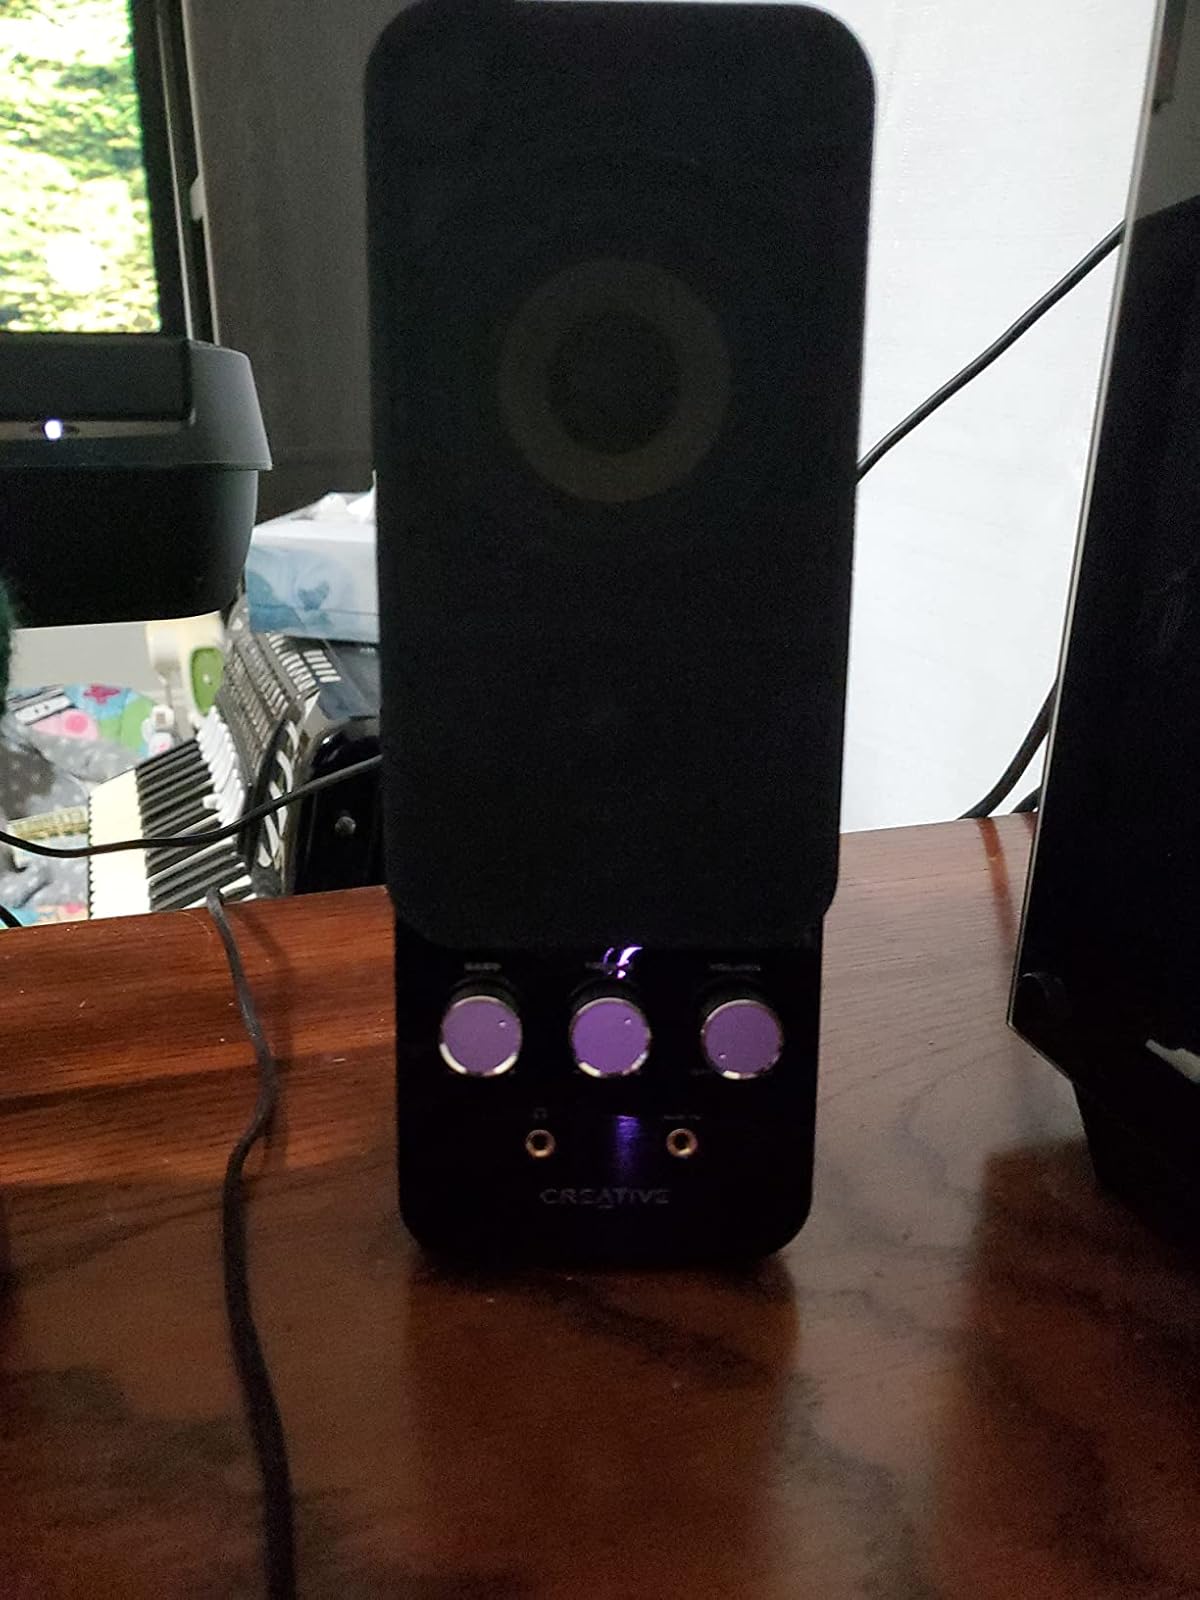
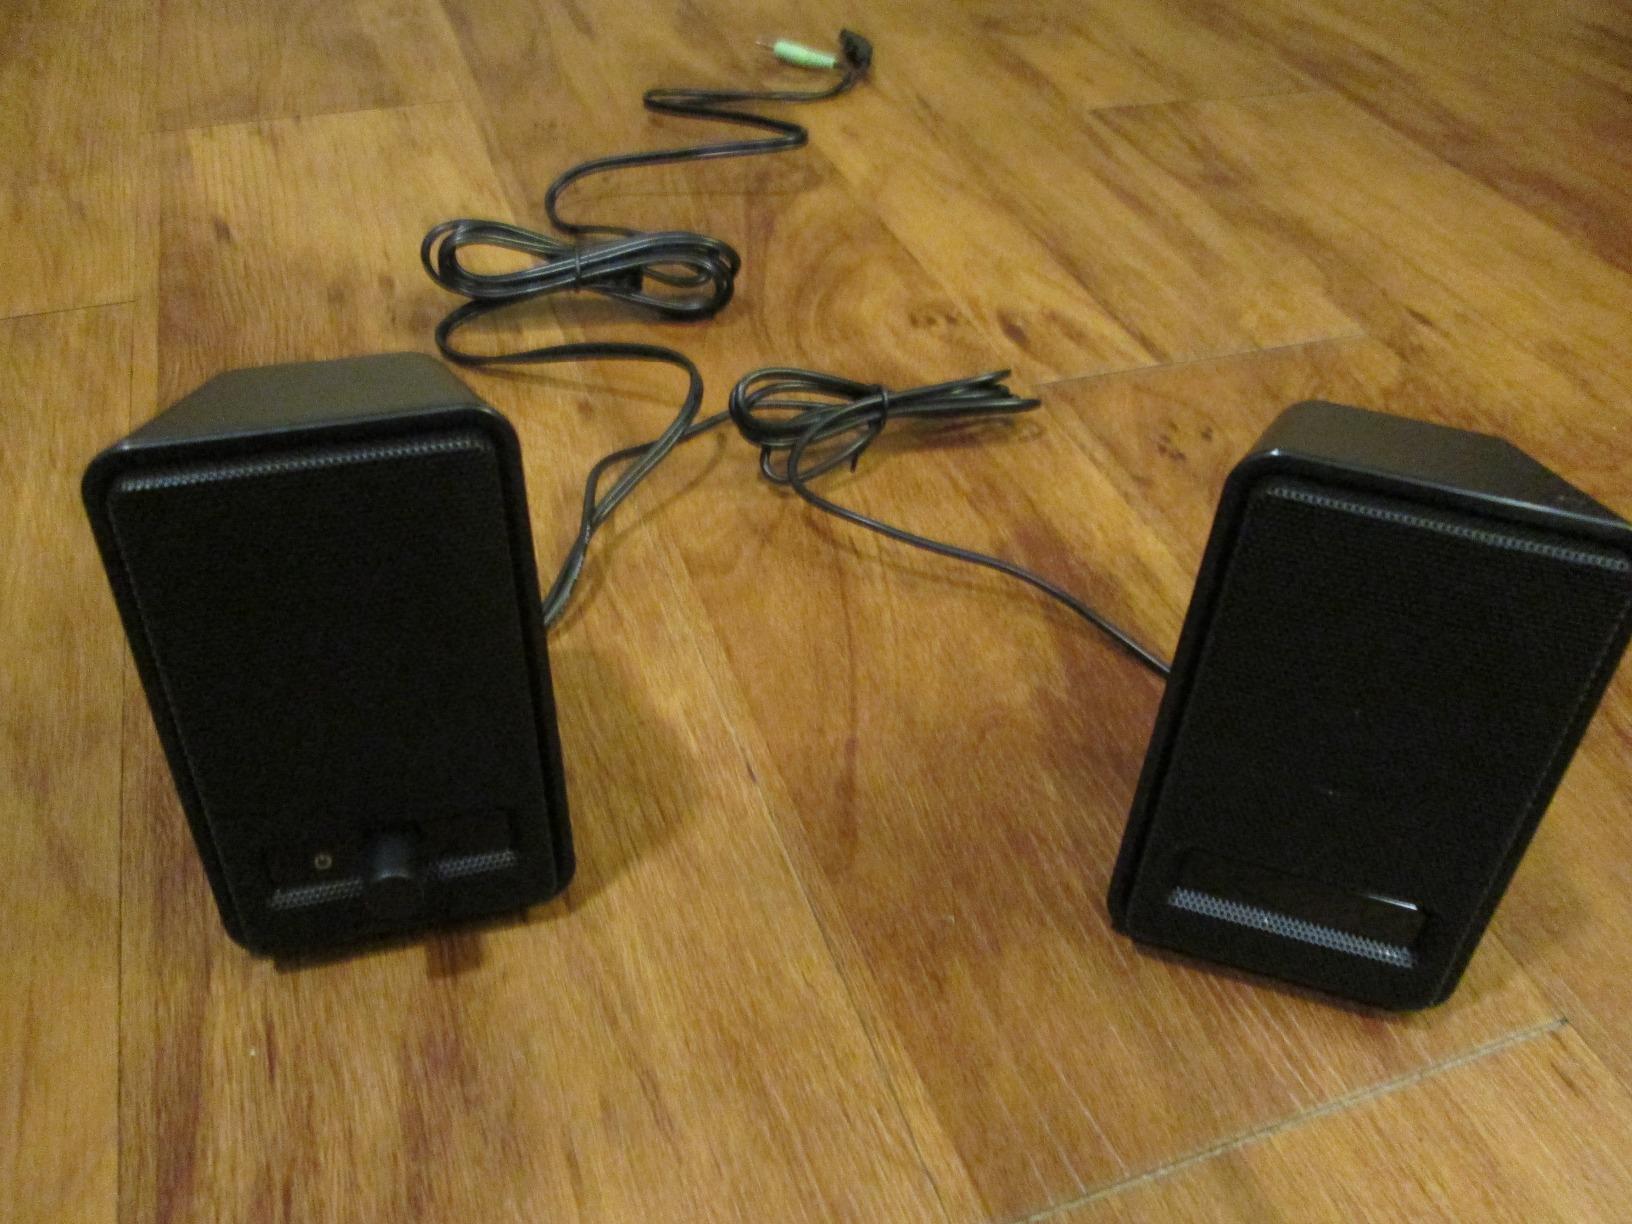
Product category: speaker
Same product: no